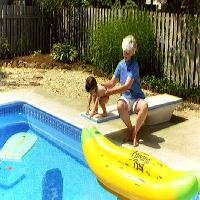
Weather: sun or clear